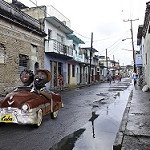
Label: street